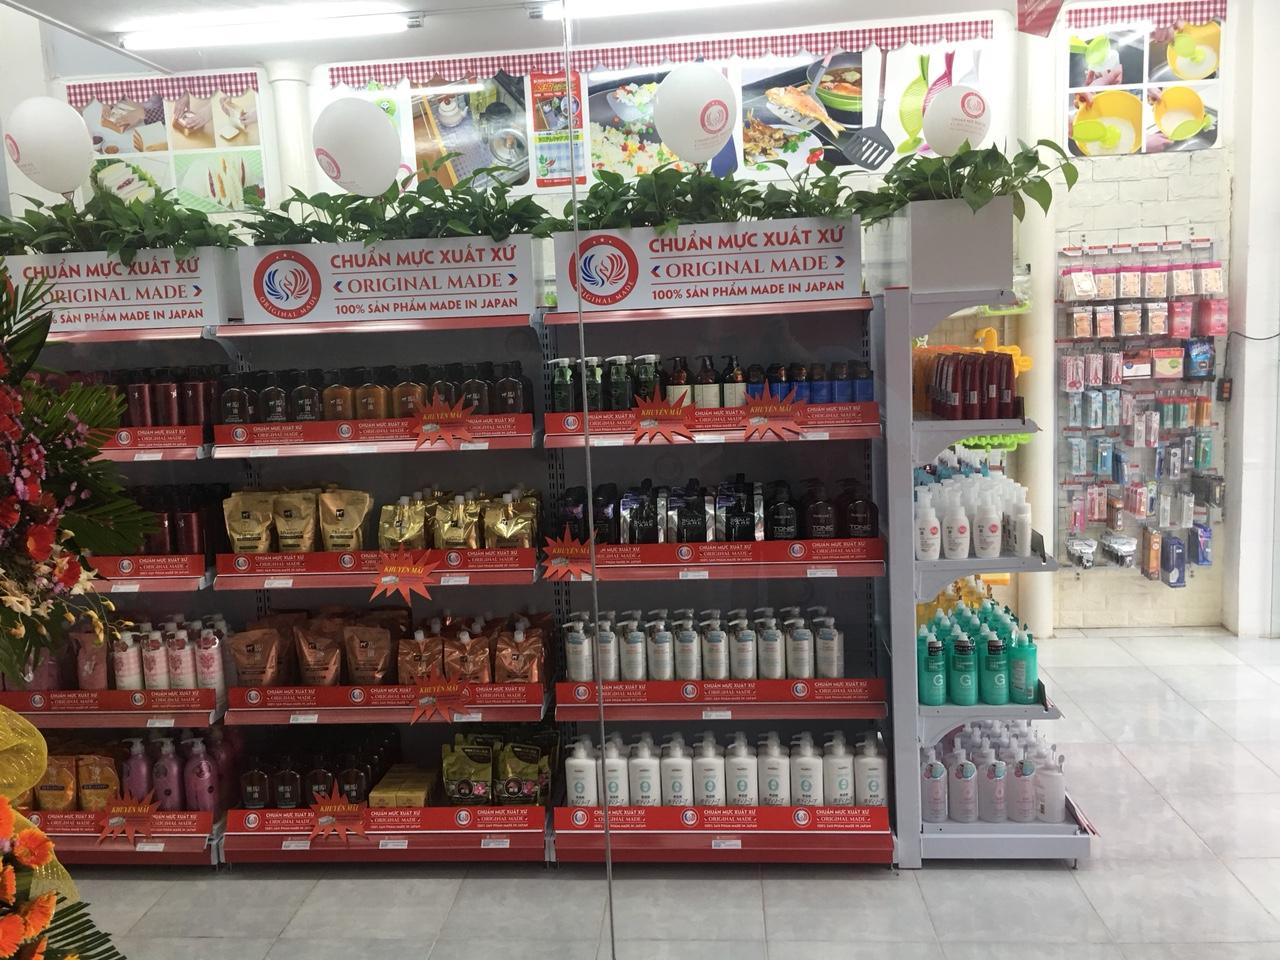
quầy hàng đối diện trưng bày chủ yếu mặt hàng sữa tắm